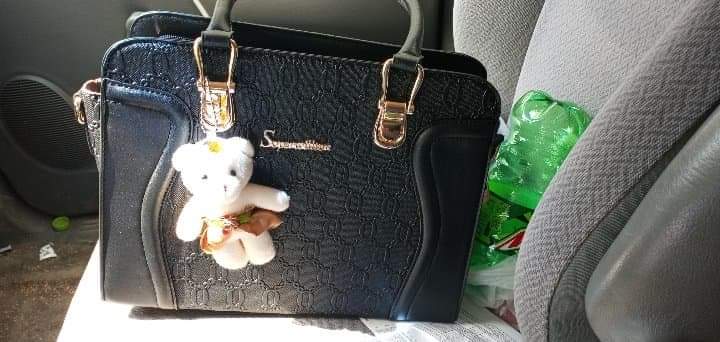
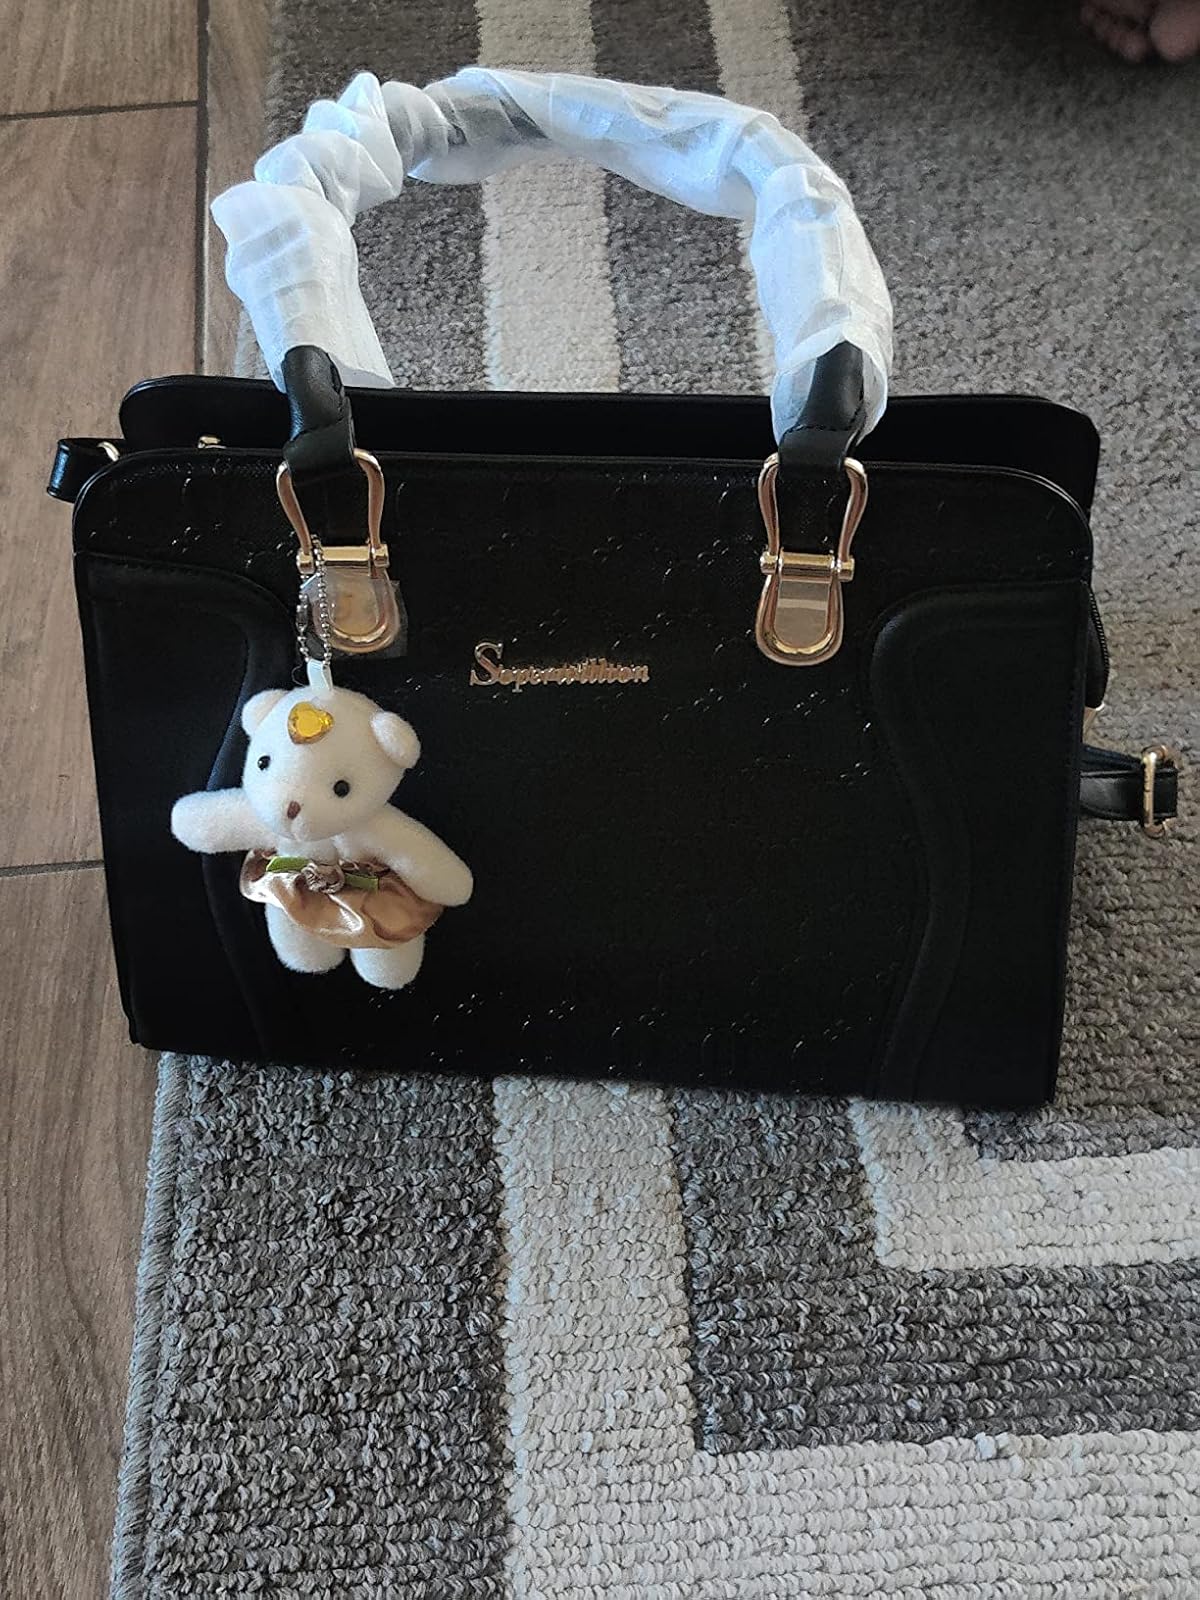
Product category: accessories_handbag
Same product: yes